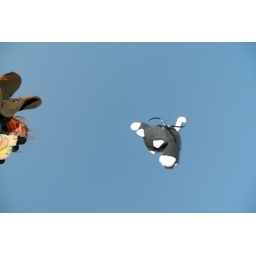
Ninja kitten floats in the sky like some kind of kitteny ninjesque dirigible